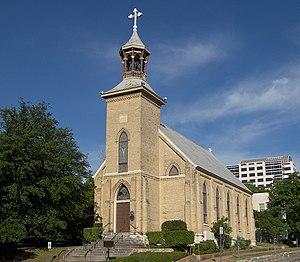
La Texas Historical Commission est une organisation qui s'occupe de la préservation des sites historiques dans l'État du Texas. Elle a la charge du Registre national des lieux historiques pour les sites texans. Elle enregistre également les Recorded Texas Historic Landmarks, les State Archeological Landmarks et les Historic Texas Cemeteries ; elle les identifie par des médaillons et élabore des plaques descriptives qui leur sont attribuées. La commission publie tous les deux mois une revue intitulée The Medallion.